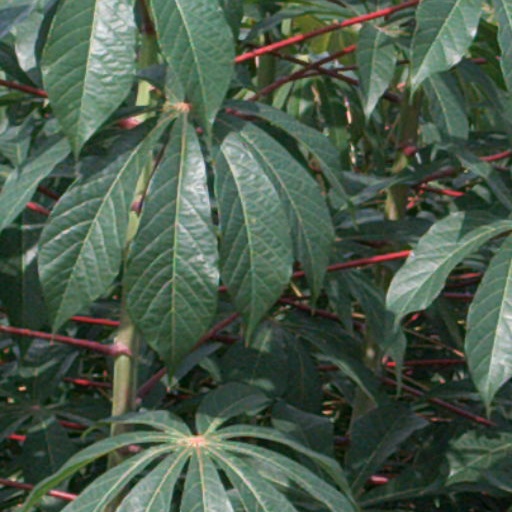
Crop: cassava